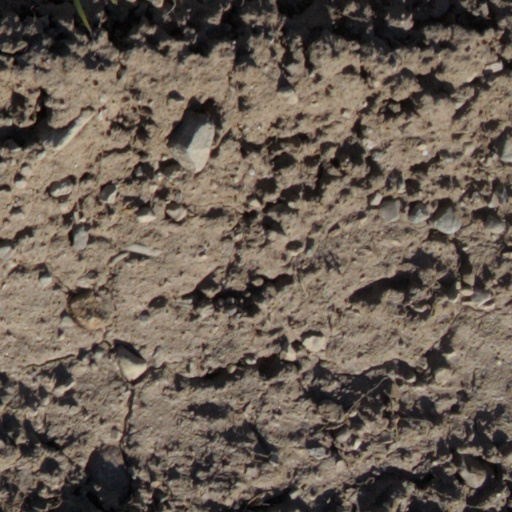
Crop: wheat